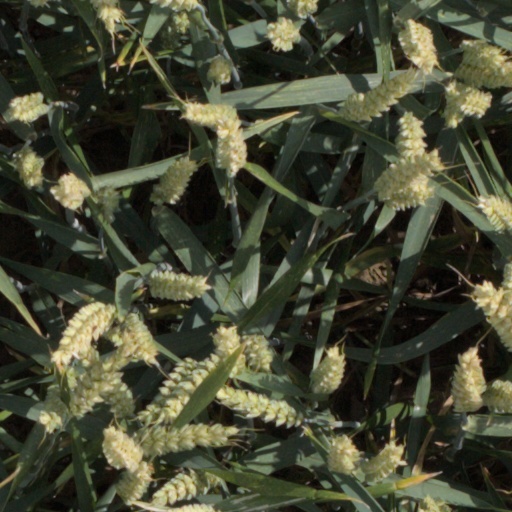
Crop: wheat